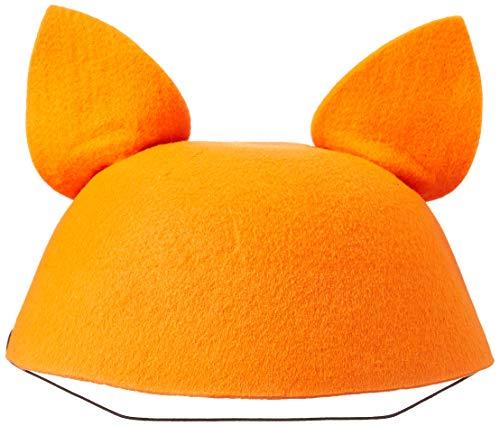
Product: Darice Dress Up Felt Animal Hat - 3 Assorted Animals
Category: Toys & Games | Party Supplies
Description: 3 assorted animals.
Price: $8.16
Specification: ProductDimensions:15.7x12.2x9inches|ItemWeight:8ounces|ShippingWeight:8ounces(Viewshippingratesandpolicies)|DomesticShipping:ItemcanbeshippedwithinU.S.|InternationalShipping:ThisitemcanbeshippedtoselectcountriesoutsideoftheU.S.LearnMore|ASIN:B0054G6ED2|Itemmodelnumber:106-185D|Manufacturerrecommendedage:4-12years